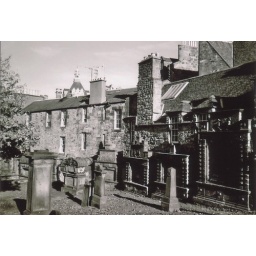
Cemetary in Edinburgh (SCO) - mind the house walls connecting to the graves